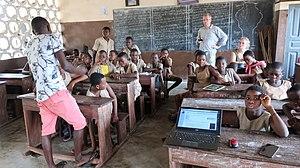
Wikipédia est une encyclopédie universelle et multilingue, créée par Jimmy Wales et Larry Sanger le 15 janvier 2001. Il s'agit d'une œuvre libre, c'est-à-dire que chacun est libre de la rediffuser. Gérée en wiki dans le site web wikipedia.org grâce au logiciel MediaWiki, elle permet à tous les internautes d'écrire et de modifier des articles. Elle est devenue en quelques années l'encyclopédie la plus fournie et la plus consultée au monde.